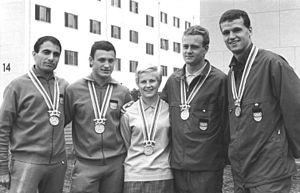
Dieter Lindner est un athlète allemand de l'ex-Allemagne de l'Est spécialiste des épreuves de marche athlétique. Licencié au Sportclub Fortschritt Weissenfels puis au Sportclub Chemie Halle, il mesure 1,74 m pour 66 kg.